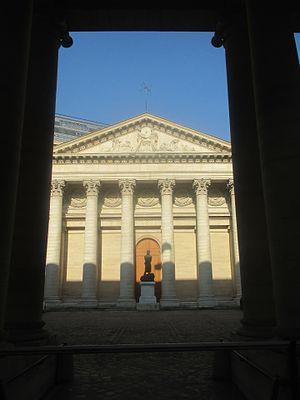
Cour d'honneur du 12 rue de l'École-de-Médecine à Paris. Aujourd'hui Bibliothèque interuniversitaire de santé.